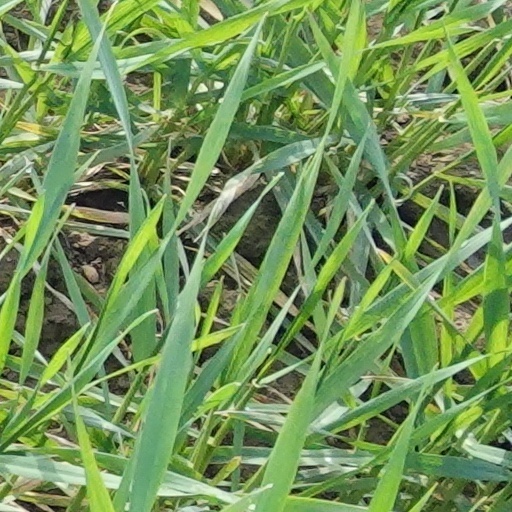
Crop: wheat